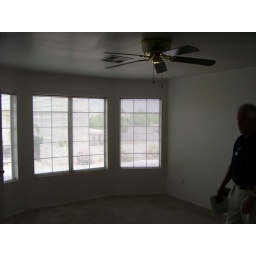
bay windows in master bedroom